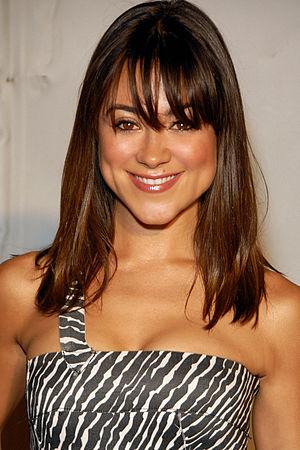
Camille Guaty est une actrice américaine née le 28 juin 1978 en Californie.